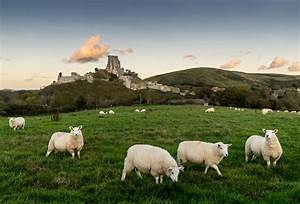
Label: pecora